Katka's Reinette Apples

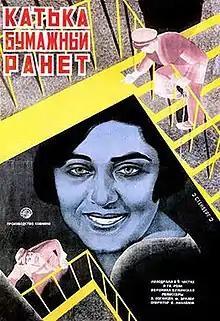

Katka's Reinette Apples is a 1926 Soviet silent drama film directed by Fridrikh Ermler and Eduard Ioganson.